Stour Valley Line

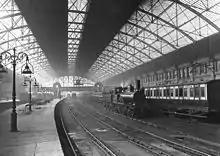
New Street station in the late nineteenth century

The approach to Birmingham New Street station from the east became very congested, with the LNWR's own main line traffic, supplemented by that from the Aston lines, as well as the Midland Railway's use of the station. A scheme for widening the approaches was undertaken at the end of the nineteenth century, duplicating the tunnel section and diverting the Midland lines from Derby and Gloucester (via Camp Hill). This work was completed in May 1896.